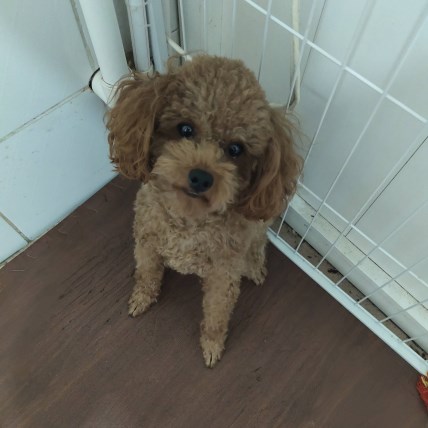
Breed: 7449-n000128-teddy